The Crafts of Sindh

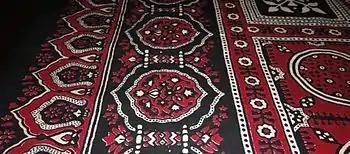

Kashi tiles: The production of kashi tiles is very old in Sindh, these tiles are famous from Hala and Nasarpur.